Maccabi Tel Aviv B.C.

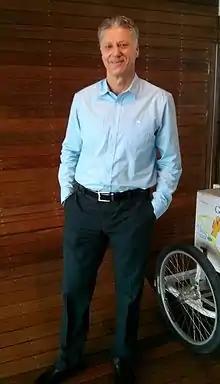
Miki Berkovich

The year 1977 was the apex of the Cold War, and the Soviet Union was boycotting Israel. In the first round of the FIBA European Champions Cup (EuroLeague) Maccabi Tel Aviv defeated Real Madrid, 94–85. In the second round, it beat BC Brno, Czechoslovakian League, for the first time, 91–76, on 15 February 1977.